The Iron Man (1930 film)

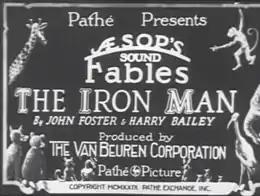
The title card of "The Iron Man"

The Iron Man is a 1930 animated short film which was directed by John Foster and Harry Bailey. It was produced by The Van Beuren Corporation, and released by Pathé Exchange, a film distributor which had the newsreel Pathé News.